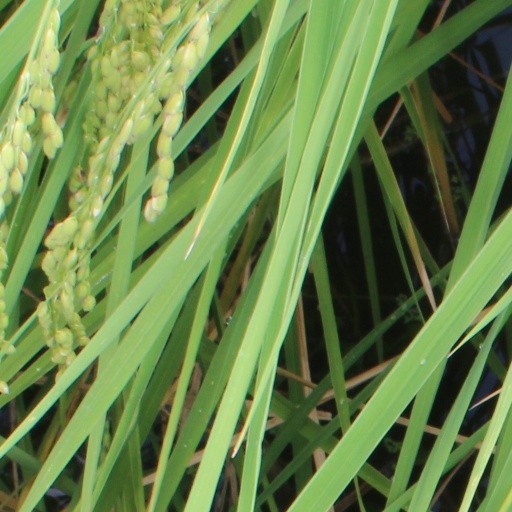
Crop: rice